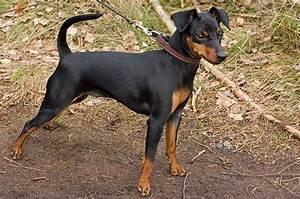
dog